Moira Modzelewski

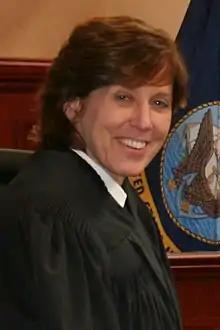
Moira Modzelewski in 2013

Moira Dempsey Modzelewski (born 30 May 1958) is an American lawyer and former captain in the United States Navy. Until her retirement in 2018, she served as Chief Judge of the Navy and one of four assistant judge advocates general. Modzelewski is notable for her appointment to serve as the Presiding Officer over Noor Uthman Muhammaed's Guantanamo military commission.